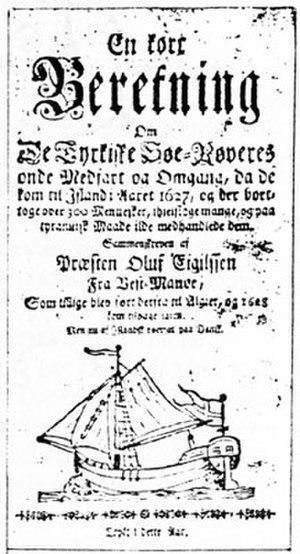
Le sac de Baltimore est l’attaque, le 20 juin 1631, du village irlandais de Baltimore, par des pirates barbaresques de la Régence d'Alger et de la République de Salé.
Jan Janszoon van Haarlem, Jan Janssen de Haarlem, Jan Janz, ou encore John Barber ou capitaine John, connu également en Afrique du Nord sous le nom de Mourad Rais ou Murad Reis, est un Hollandais originaire de Haarlem, qui, après sa capture par des pirates barbaresques en 1618, est devenu renégat en se convertissant à l'Islam. Tout d'abord basé à Alger, il navigue alors avec un autre corsaire hollandais, Suleyman Raïs ; il devient par la suite pirate à Salé où il est, entre 1624 et 1627, le grand amiral de la république de Salé, qu'il dirige donc à ce titre.
Les « enlèvements turcs » en Islande sont une série de raids esclavagistes menés par une flotte de quatre bateaux à la tête desquels se trouvait le renégat hollandais Jan Janszoon, alias Mourad Raïs le Jeune, à la tête de corsaires salétins ainsi qu'algérois en Islande entre le 20 juin et le 19 juillet 1627 dans les villages de Grindavík sur la côte sud-ouest et de Berufjörður et Breiddalur dans les fjords de l’est et les îles Vestmannaeyjar au large de la côte sud. Ils feront de 400 à 900 prisonniers. Cet épisode est exceptionnel à la fois parce qu'il s'agit de la seule attaque sur l'Islande ayant fait des morts et au regard du nombre de témoignages de première main l'ayant relaté.